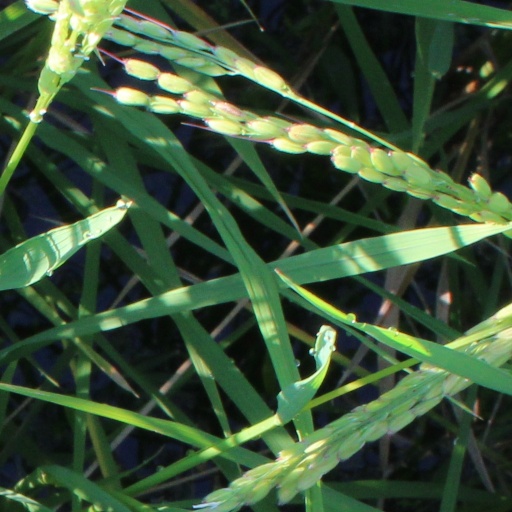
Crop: rice